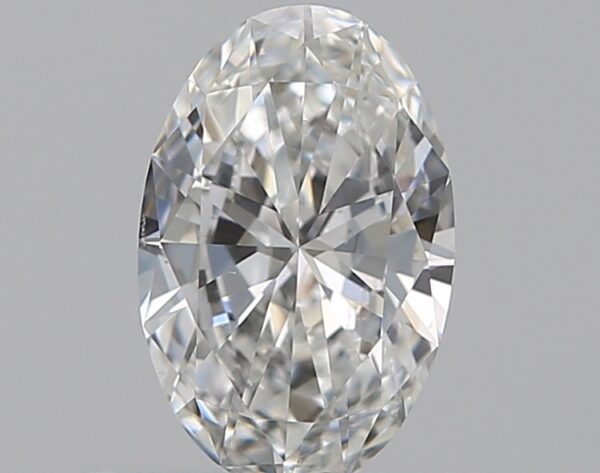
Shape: oval
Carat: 0.51
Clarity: VS1
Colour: F
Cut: EX
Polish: EX
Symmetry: VG
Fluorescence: N
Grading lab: GIA
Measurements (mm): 6.91 x 4.48 x 2.51